Anatole Katok

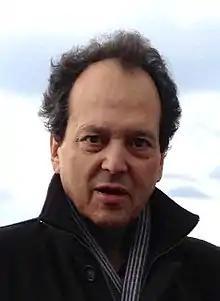

Anatoly Borisovich Katok (August 9, 1944 – April 30, 2018) was an American mathematician with Russian-Jewish origins. Katok was the director of the Center for Dynamics and Geometry at the Pennsylvania State University.